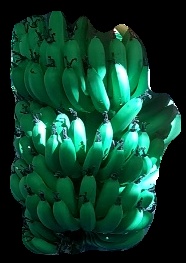
Variety: pachbale
Grade: grade1